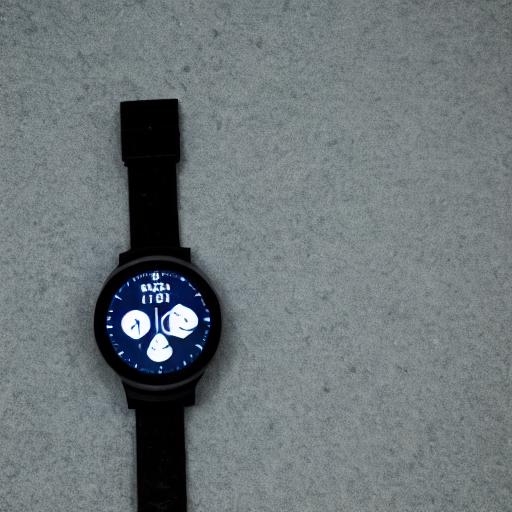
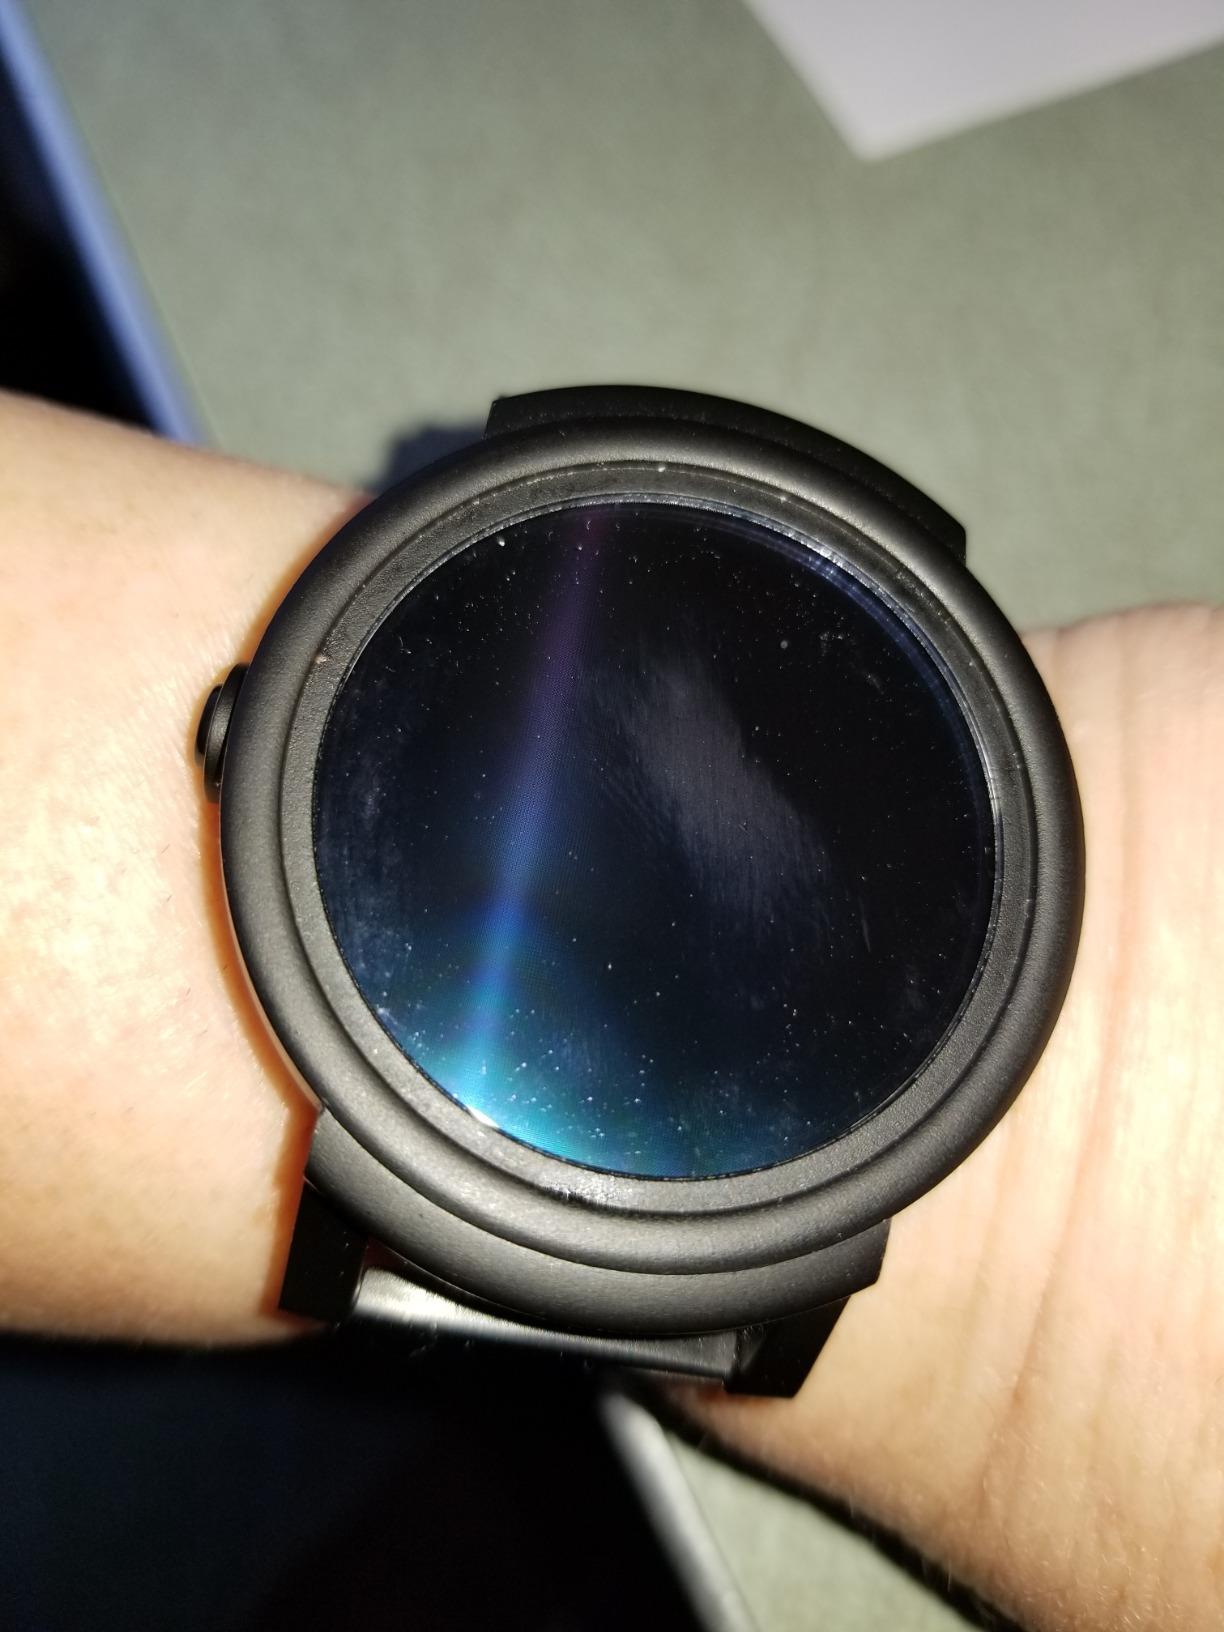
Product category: smartwatch
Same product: no